Little Aston

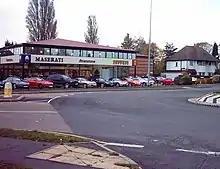
Former Ferrari and Maserati dealer

Continuing on from Walsall Road, Aldridge Road (also the A454) begins on the junction of Forge Lane and Roman Road. Aldridge Road becomes Little Aston Road at the point it crosses Footherley Brook approximately 100 yards before the junction with the A452 Chester Road. It is lined by around 170 houses both detached and semi detached. At the junction with the Chester Road is the former Evans Halshaw Porsche dealership, once a petroleum filling station which later became a Bentley dealership, then a Ferrari and Maserati dealership, and a classic car dealership. Currently the showroom is a Mercedes used car specialist.